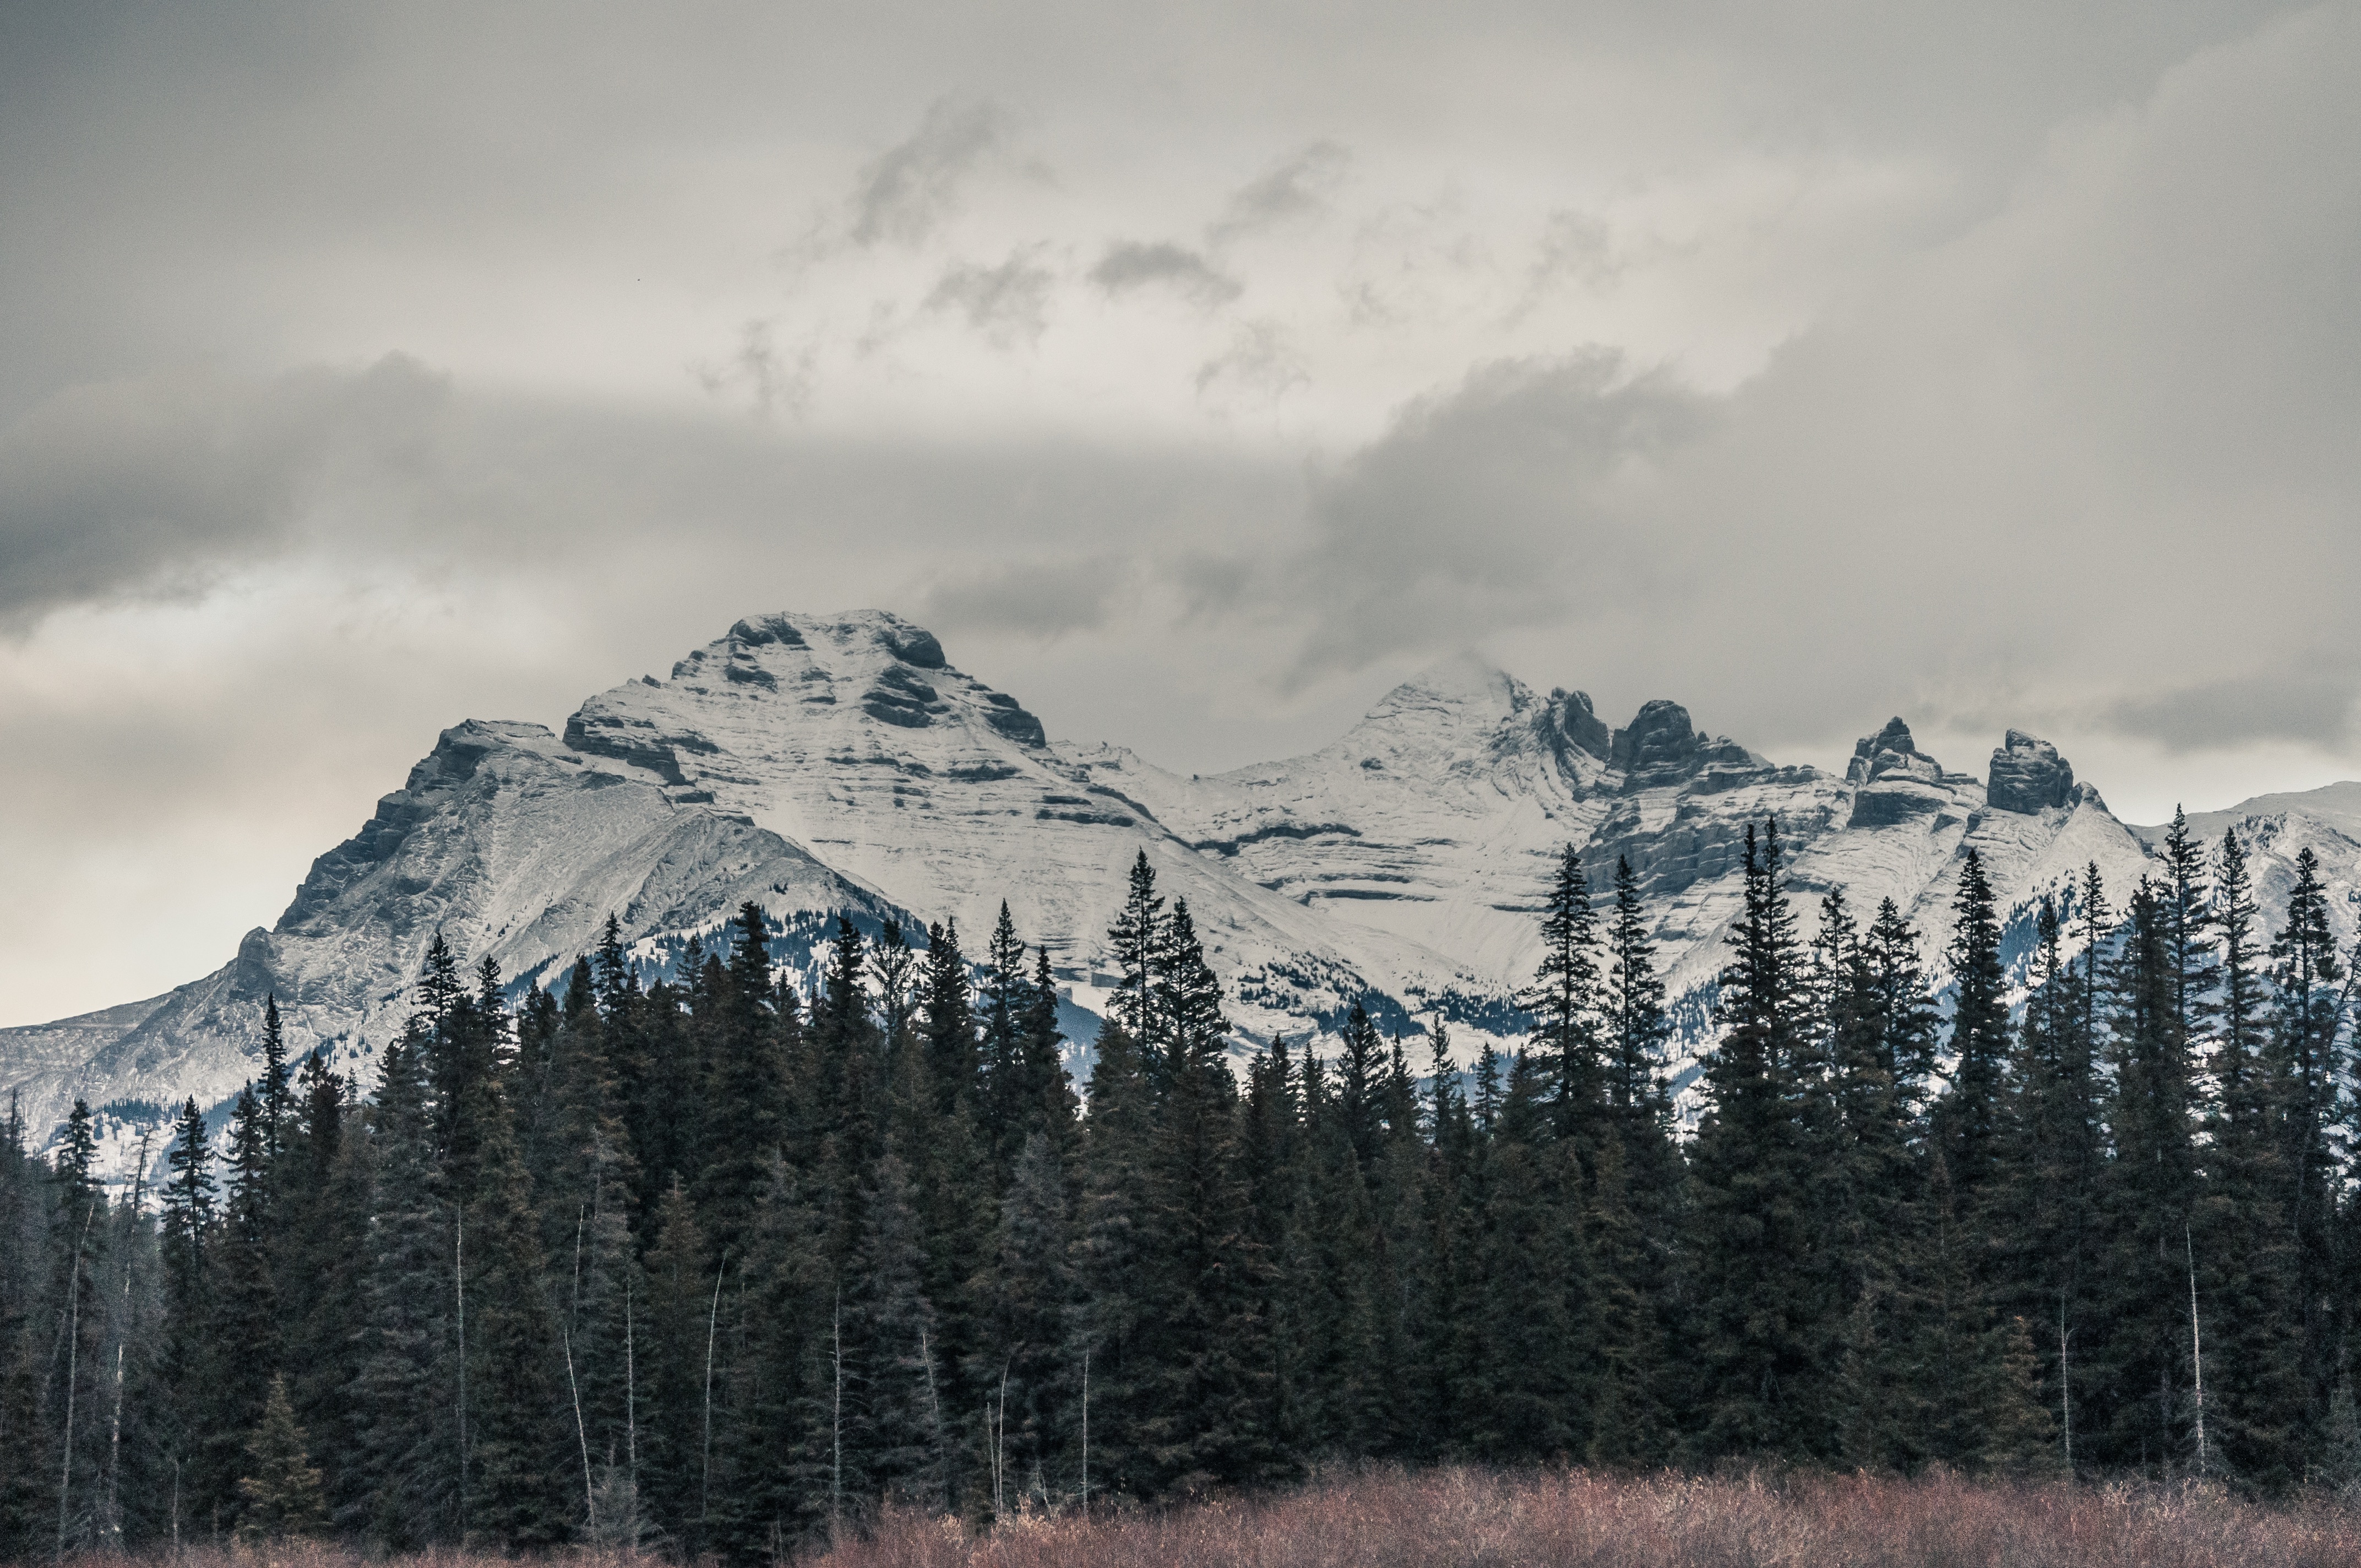
landscape, tree, nature, wilderness, mountain, snow, winter, cloud, hill, mountain range, weather, season, ridge, summit, alps, plateau, landform, geographical feature, atmospheric phenomenon, mountainous landforms